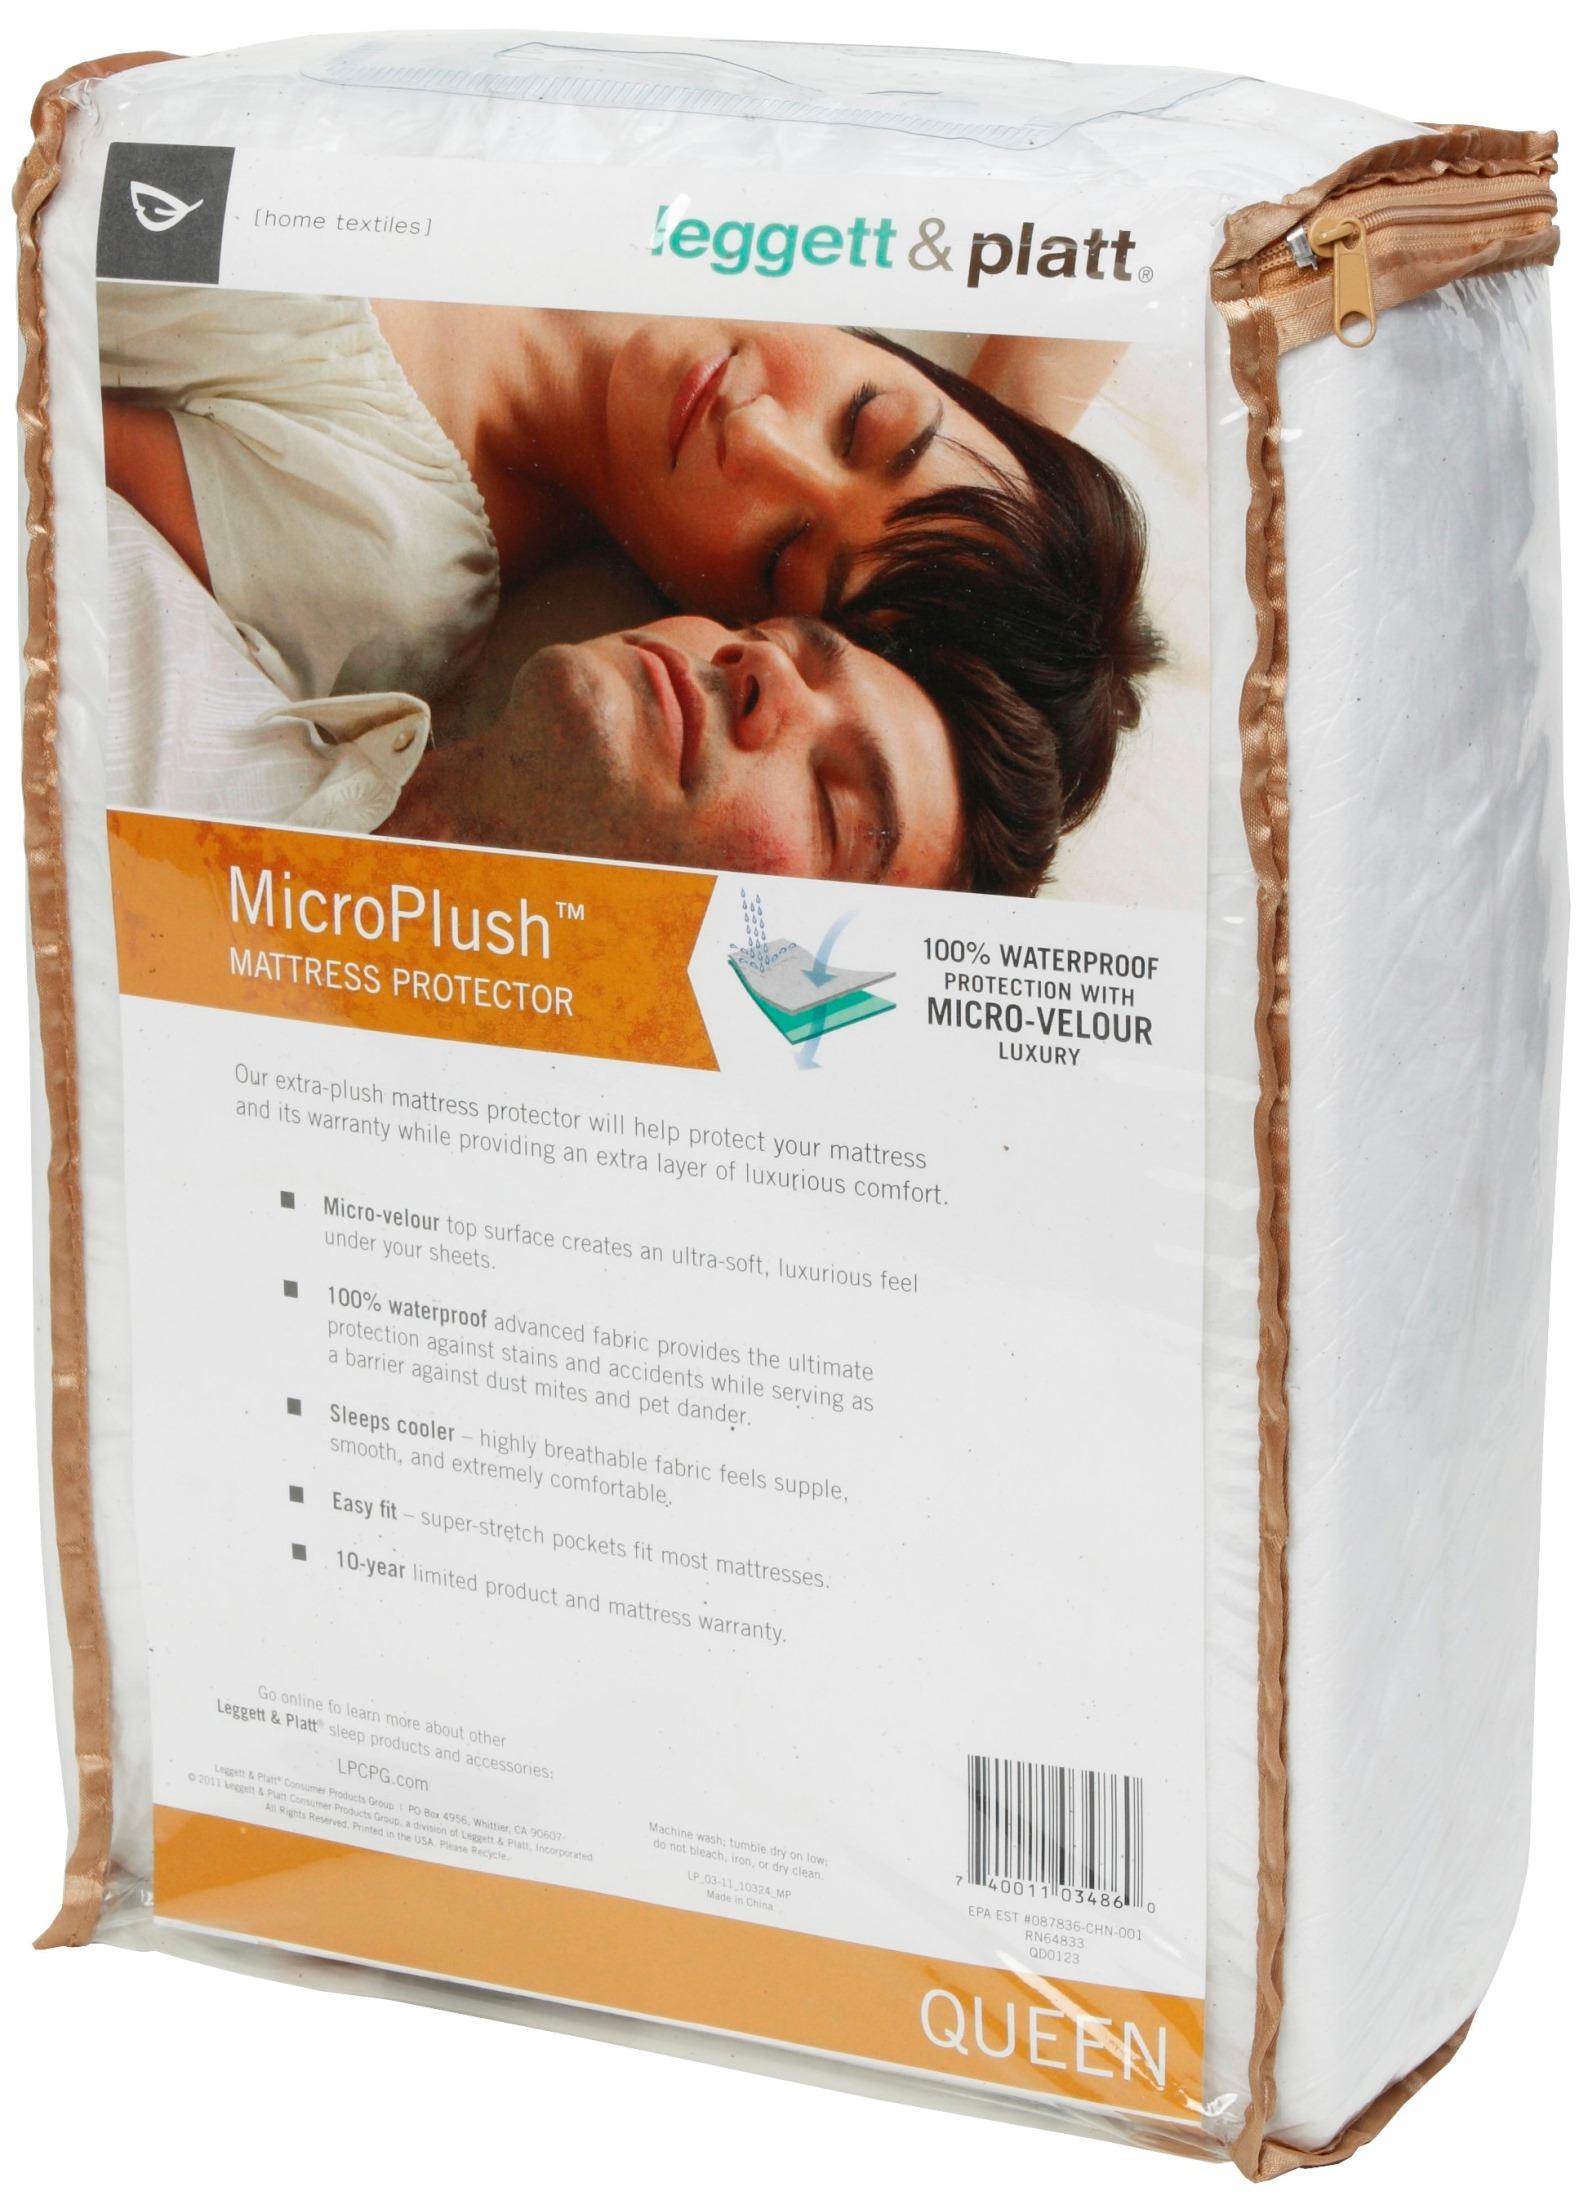
Category: Mattress
Style: Modern